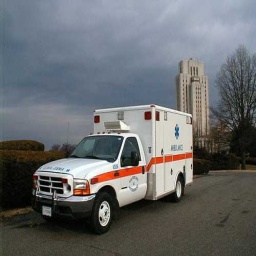
Label: ambulance